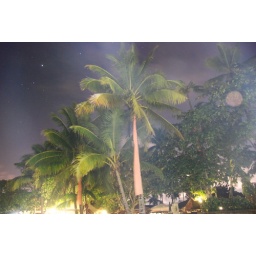
Palm trees by the beach side of Cebu taken during midnight.